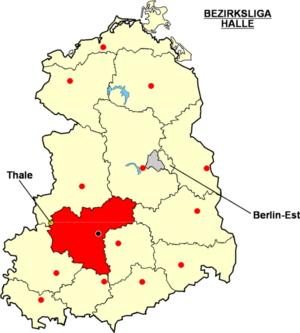
Localisation de Thale dans la ""Bezirksliga Halle"" Catégorie:Logo de clubs de football - Allemagne"
Le SV Stahl Thale est un club sportif allemand localisé dans la ville de Thale, dans le Landkreis Harz à l’Ouest de la Saxe-Anhalt.